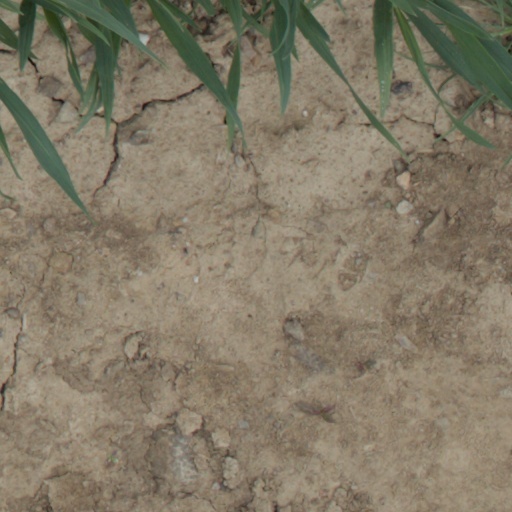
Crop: wheat